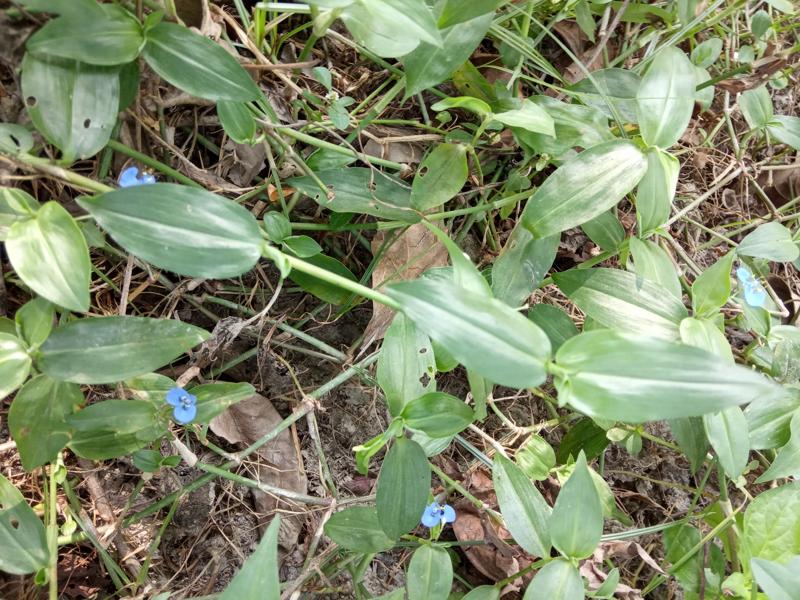
Weed species: Commelina benghalensis